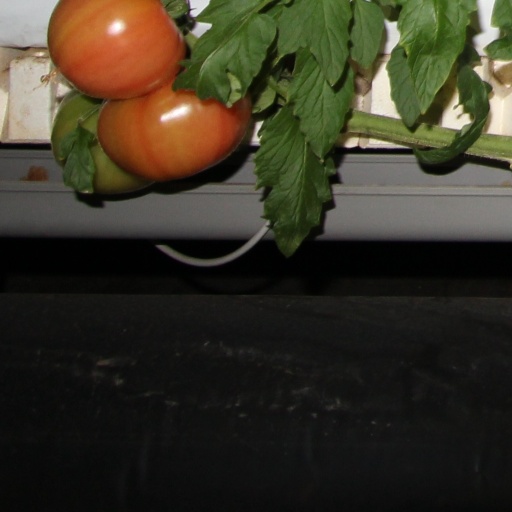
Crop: tomato